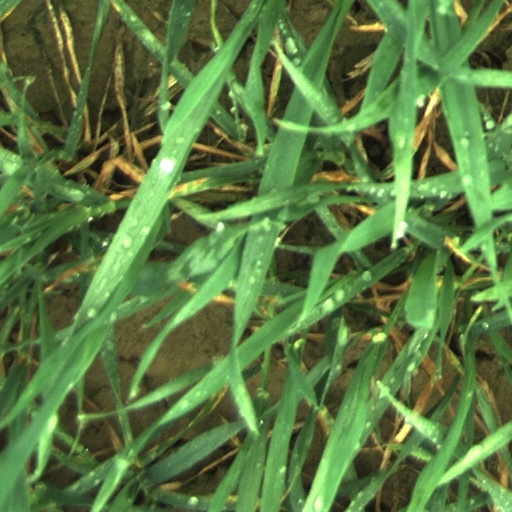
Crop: wheat